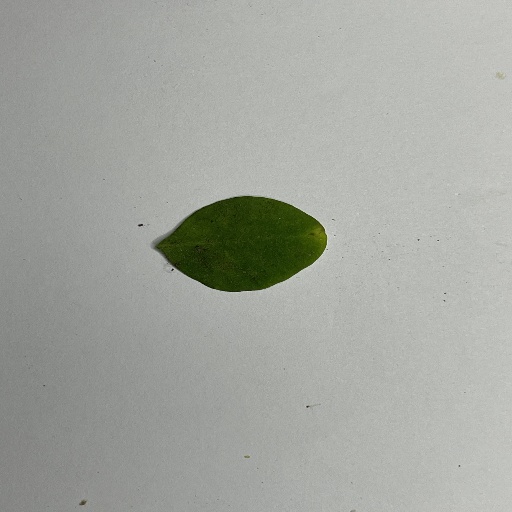
Species: Sojina
Leaf condition: Bacterial Spot